Vermont Route 38

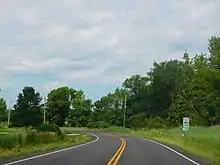
VT 38 in St. Albans town

VT 38 begins at a field just west of the Northwest State Correctional Facility in the Franklin County town of St. Albans as a continuation of Lower Newton Street (Town Highway 6). Going west, TH 6 runs west to VT 36 while VT 38 runs east along Lower Newton along the northern edges of the prison, passing County Road and the entrance to the prison. Now running along the fields in St. Albans, passing a junction with Kellogg Road and turns southeast. VT 38 crosses over the former alignment of the Amtrak Montrealer, passing a local development in St. Albans, soon becoming a residential road as it enters the city of St. Albans. Now a main two-lane road, VT 38 past multiple residences, beginning a bend eastward at North Elm Street. After several blocks as a main west–east road, the route reaches a junction with U.S. Route 7 (North Main Street). This junction marks the eastern terminus of VT 38, which continues east on Upper Newton Street for two blocks through St. Albans.